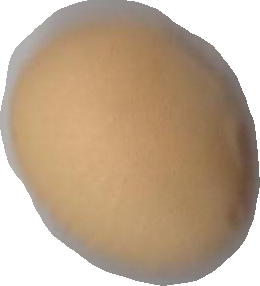
Variety: Grobogan